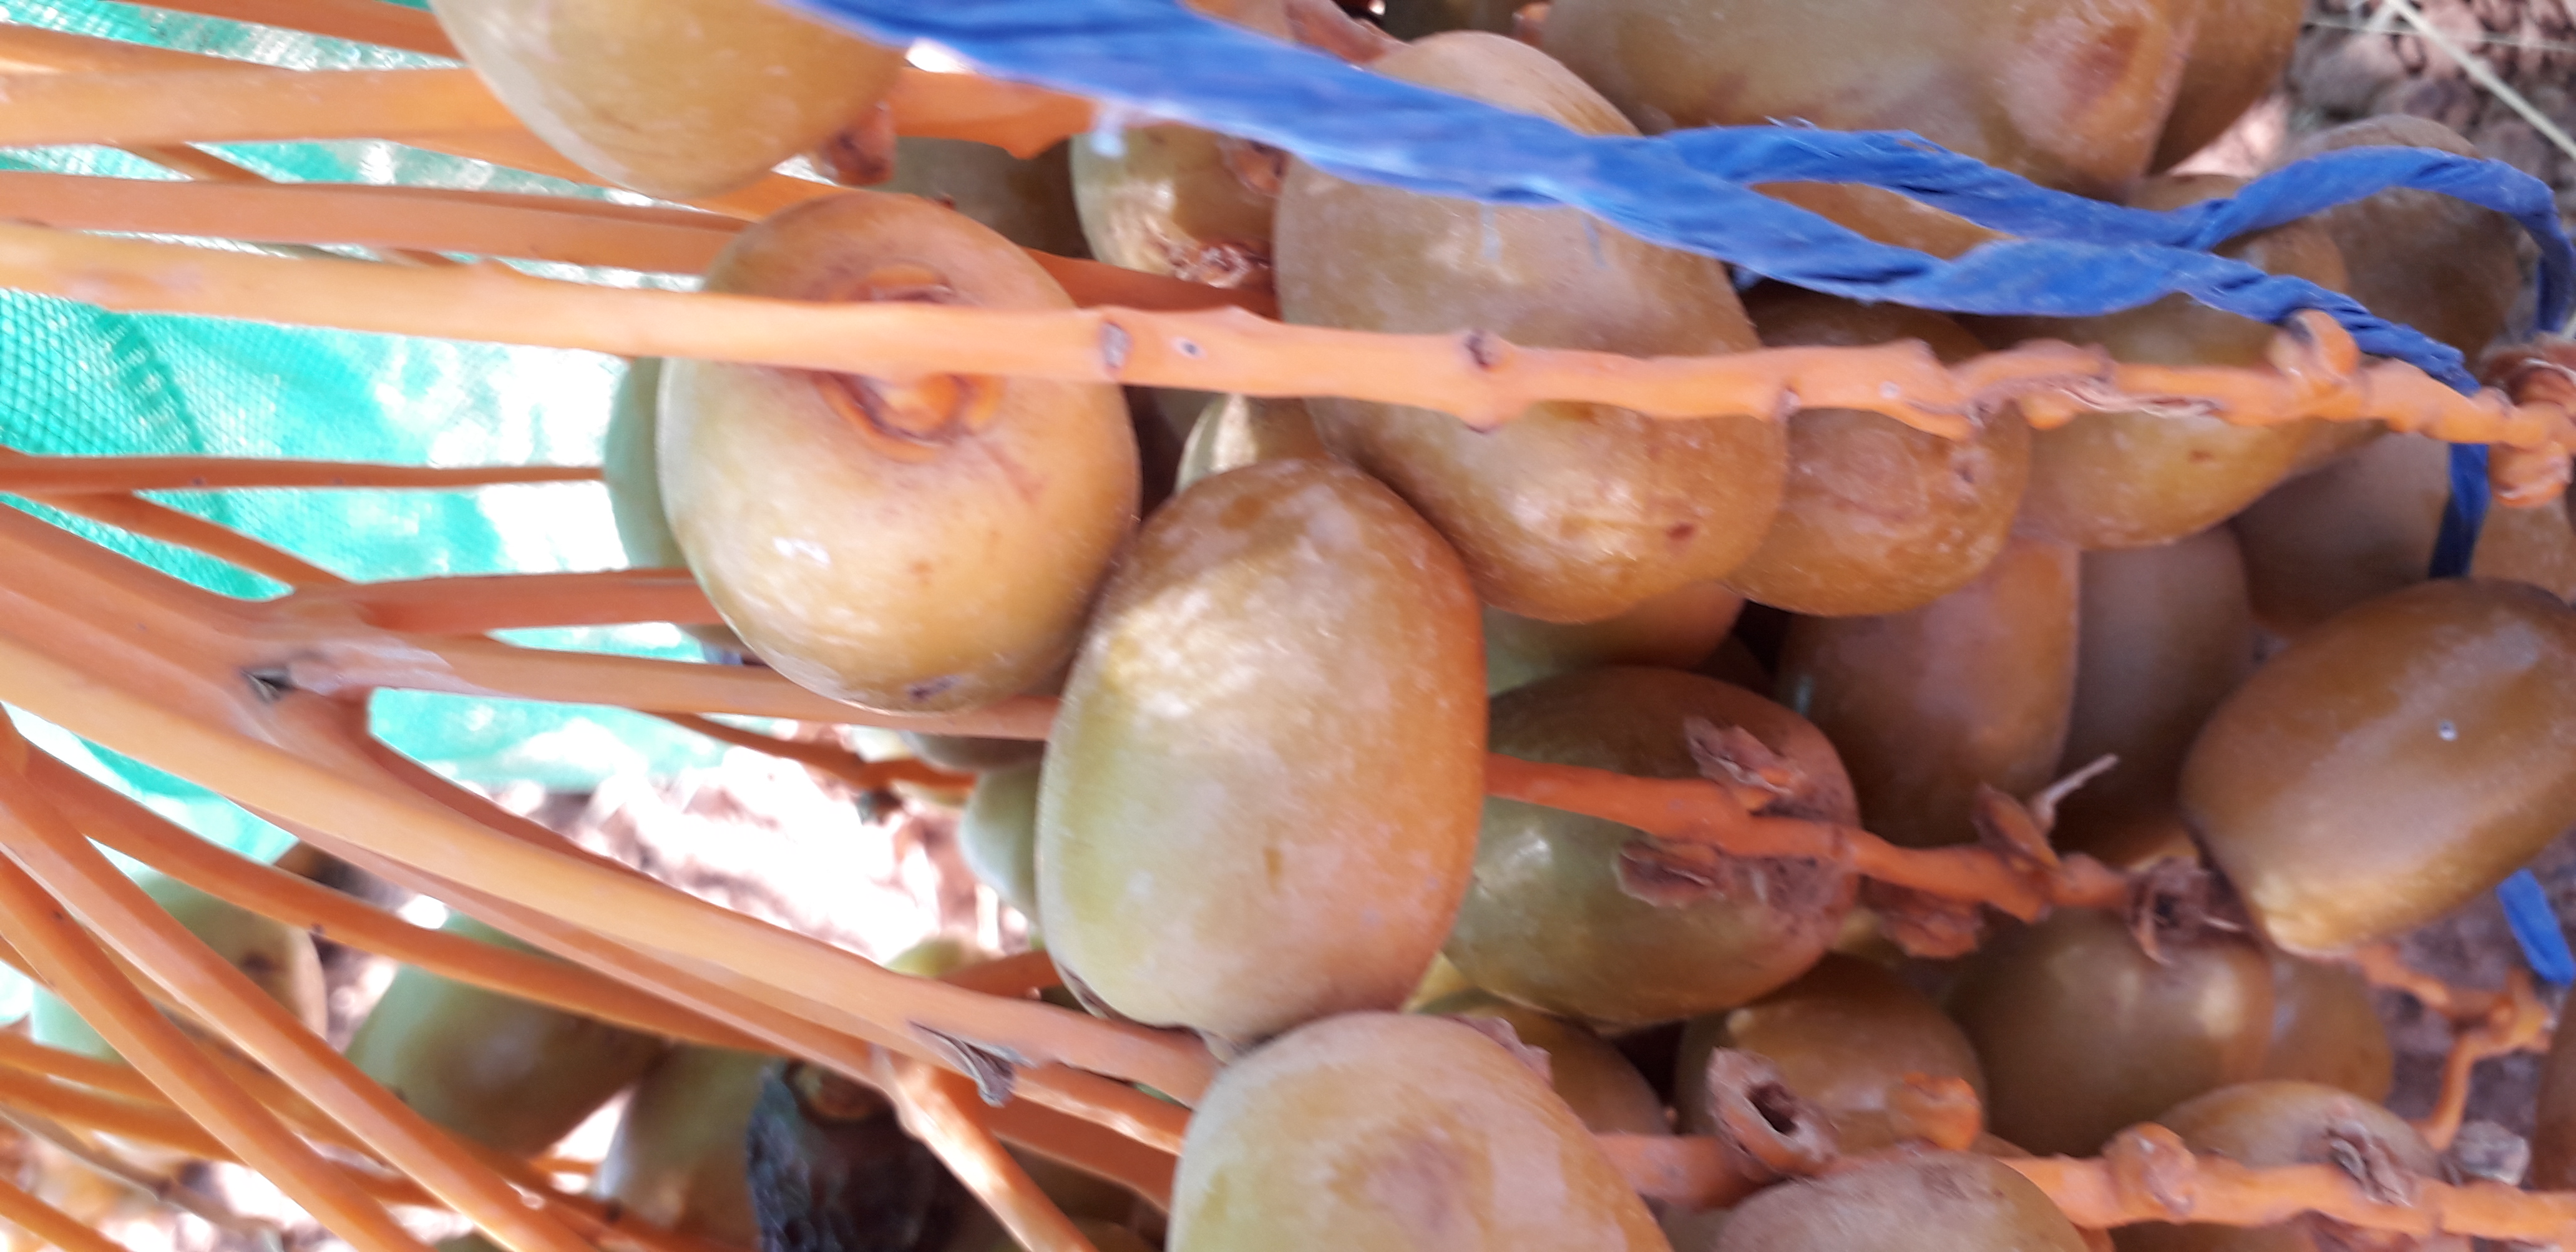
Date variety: Boufagous